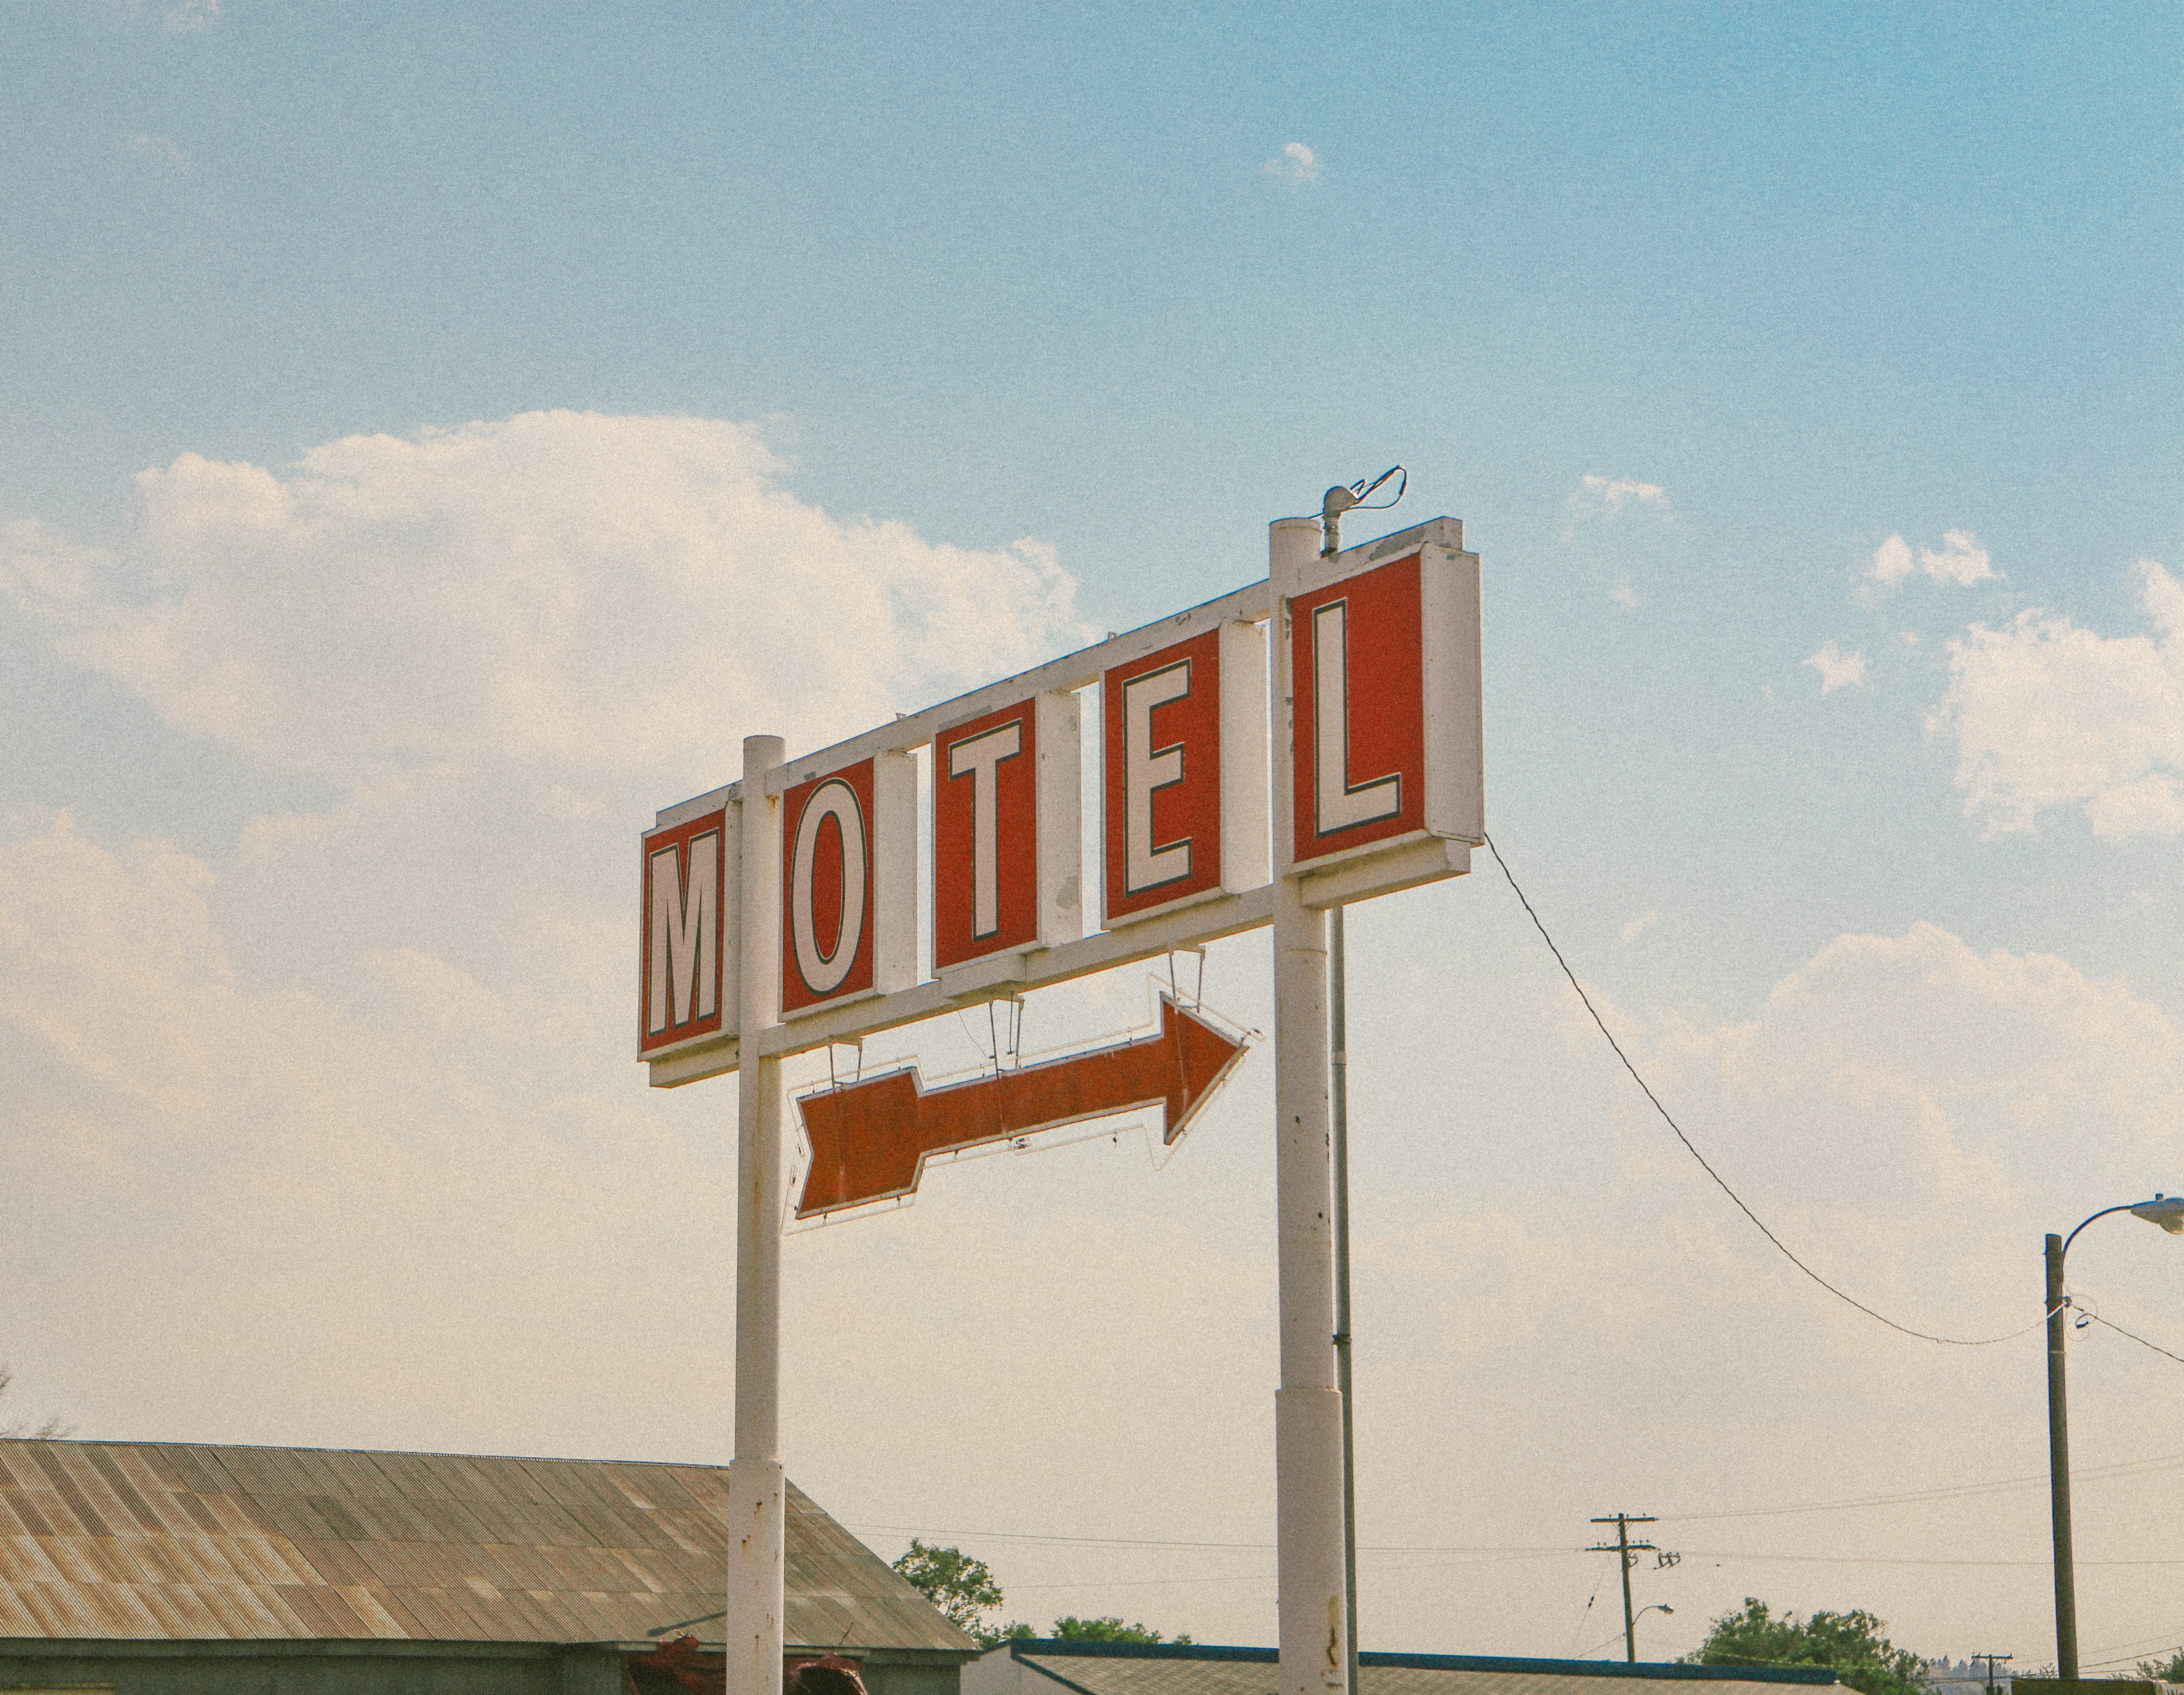
sky, signage, sign, tree, font, street sign, cloud, road, motel, neon